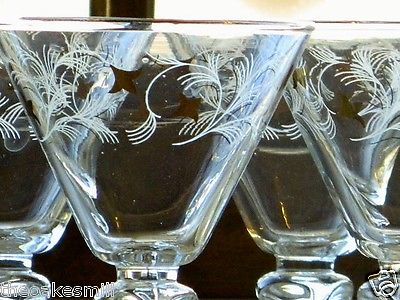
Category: toaster